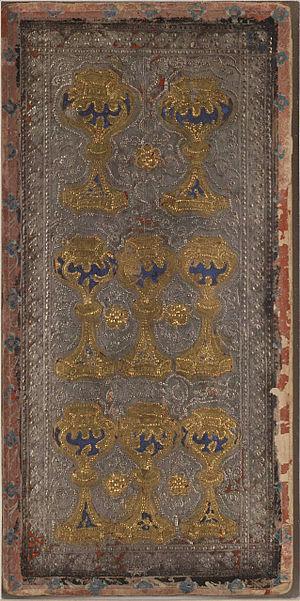
Le tarot Visconti-Sforza est un ensemble de cartes de tarot du XVᵉ siècle et l'un des plus anciens connus. Il a eu un impact significatif sur la composition visuelle, la numérotation et l'interprétation des cartes à jouer modernes.
Le huit est une valeur de carte à jouer.
Le huit de cœur est une carte à jouer.